TNA Impact!'s move to Monday nights

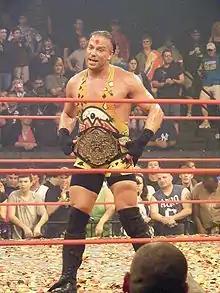
Rob Van Dam won the TNA World Heavyweight Championship on the highest rated episode in April

On the March 8, 2010, "Raw" beat "Impact!" with a 3.4 rating which equated to approximately 5.1 million viewers, while "Impact!" did a 0.98 with 1.4 million viewers; the replay of the show on Thursdays did 1.0, getting TNA a combined audience of 2.7 million viewers. The following week, the March 15 episode of "Impact!" scored its lowest rating since November 2006 with a .84 rating. No quarter-hour segment of "Impact!" reached past the previous week's overall rating. The broadcast lost 15% of the audience it opened with, going from a .87 opening quarter-hour to a .72 in the A.J. Styles versus Jeff Hardy main event. "Impact!" averaged 1.1 million viewers, an overall decrease of 21.4% in viewership from the previous week. "Raw" scored a 3.71 rating and averaged 5.60 million viewers, an overall increase of 10% in viewership from the previous week. The broadcast's first hour was the most viewed first hour since August 24, 2009, while the second was the most viewed second hour since January 4, 2010. On March 22, six days before WrestleMania XXVI, "Raw" scored a 3.2 and "Impact!" scored a 0.86. "Raw"s rating was down more than one million viewers, equating to about 20%. Ratings for "Impact!" had improved slightly over the last week as they promoted a Career vs. Career match between Jeff Jarrett and Mick Foley.